Goginan

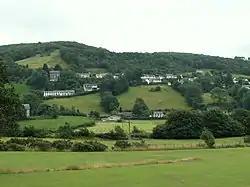
Goginan.

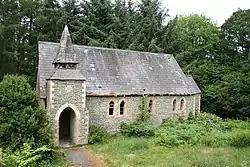
Goginan Church.

Goginan is a small village in Ceredigion, Wales, about 7 miles outside Aberystwyth on the A44 between Ponterwyd and Capel Bangor. Afon Melindwr runs through the village, and is a tributary of the Afon Rheidol.